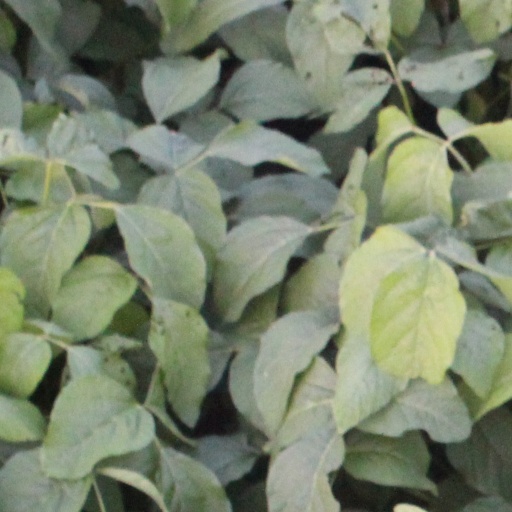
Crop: soybean